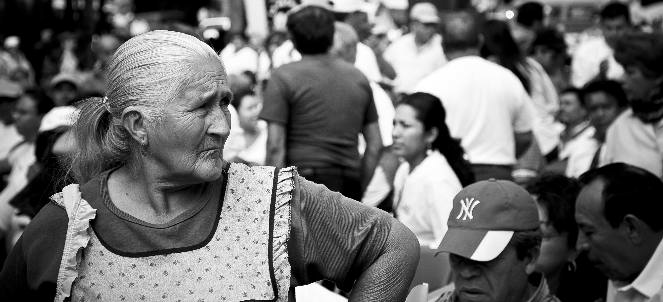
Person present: Yes